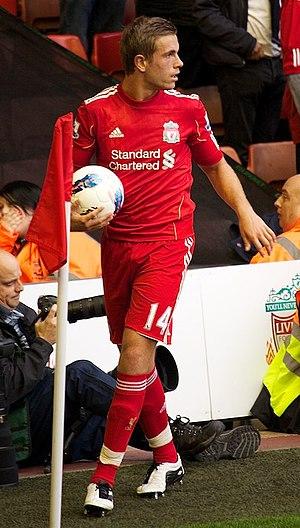
Jordan Brian Henderson, né le 17 juin 1990 à Sunderland en Angleterre, est un footballeur international anglais évoluant au poste de milieu relayeur au Liverpool FC.